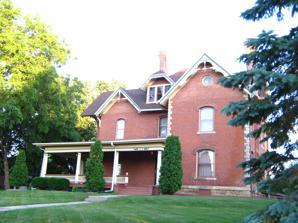
Building: D.H. Anderson House
Country: United States of America
Year built: 1888
Historic house in Iowa, United States United States historic place D.H. Anderson House U.S. National Register of Historic Places Show map of Iowa Show map of the United States Location 315 E. Locust, Maquoketa, Iowa Coordinates 42°03′51″N 90°39′41″W / 42.06417°N 90.66139°W / 42.06417; -90.66139 Area less than one acre Built 1888 Architectural style Late Victorian MPS Maquoketa MPS NRHP reference No. 91000964 Added to NRHP August 9, 1991 The D.H. Anderson House is a historic house located at 315 East Locust in Maquoketa, Iowa . Description and history This is one of several houses in town that are noteworthy for their quoined corners, a rare architectural feature in Iowa . The 2½-story brick house features an irregular roofline with both hipped and gabled areas, two large chimneys with corbelled chimney pots, and a wrap-around porch. It was built for D. H. Anderson in 1888 in a section of the city known as "Society Hill." These were financial boom years for Maquoketa. Anderson settled here with his parents in 1854, and grew to become a successful businessman. He married Mary L. Goodenow, the daughter of John L. Goodenow, who was known as the "Father of Maquoketa." The house was listed on the National Register of Historic Places on August 9, 1991. The D.H. Anderson Building in downtown is also associated with him. References